George Hutchison (moderator)

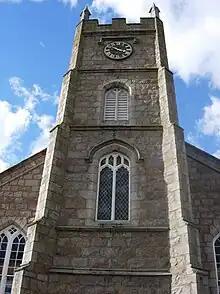
Banchory Ternan Church

Hutchison was born in Forres the son of George Hutchison on 24 August 1818. He was educated locally then studied Divinity at King's College, Aberdeen, graduating MA in 1840.